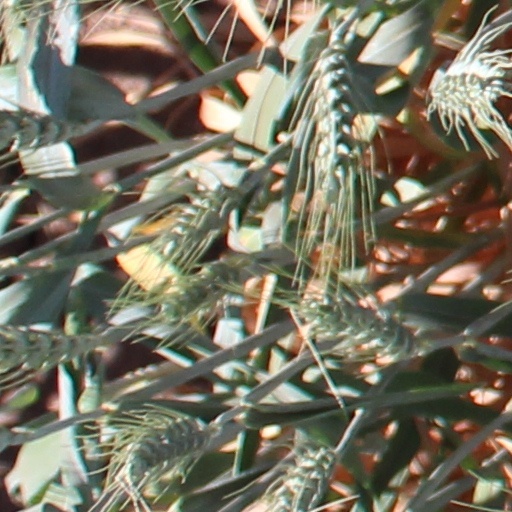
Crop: wheat